Corton-Charlemagne

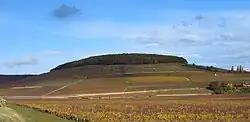
The Corton hill as seen from southwest. The Corton vineyards on this side of the hill are located in Aloxe-Corton.

Corton-Charlemagne is an "Appellation d'origine contrôlée" (AOC) and Grand Cru vineyard for white wine in the Côte de Beaune subregion of Burgundy. It is located in the communes of Aloxe-Corton, Pernand-Vergelesses and Ladoix-Serrigny with Chardonnay, and Pinot Blanc being the only permitted grape varieties. Around 300,000 bottles of white wine are produced each year in the appellation.